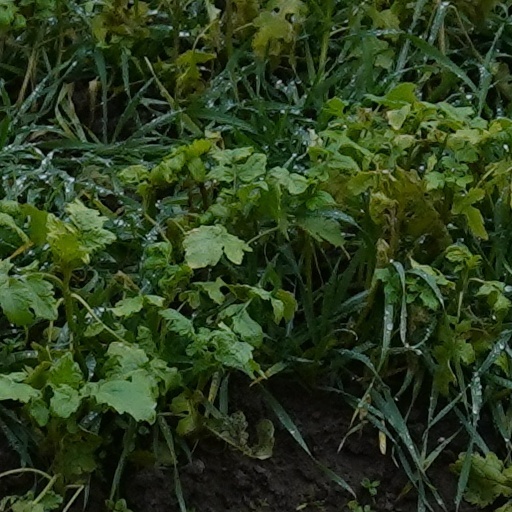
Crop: wheat